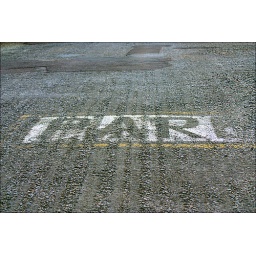
Brazilian stop sign in the road